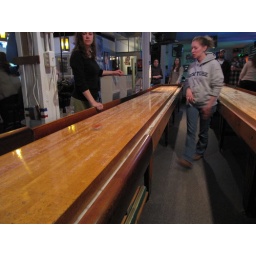
We took over both shuffleboard tables at the Rumpus Room, the dive bar near Elaine's house.